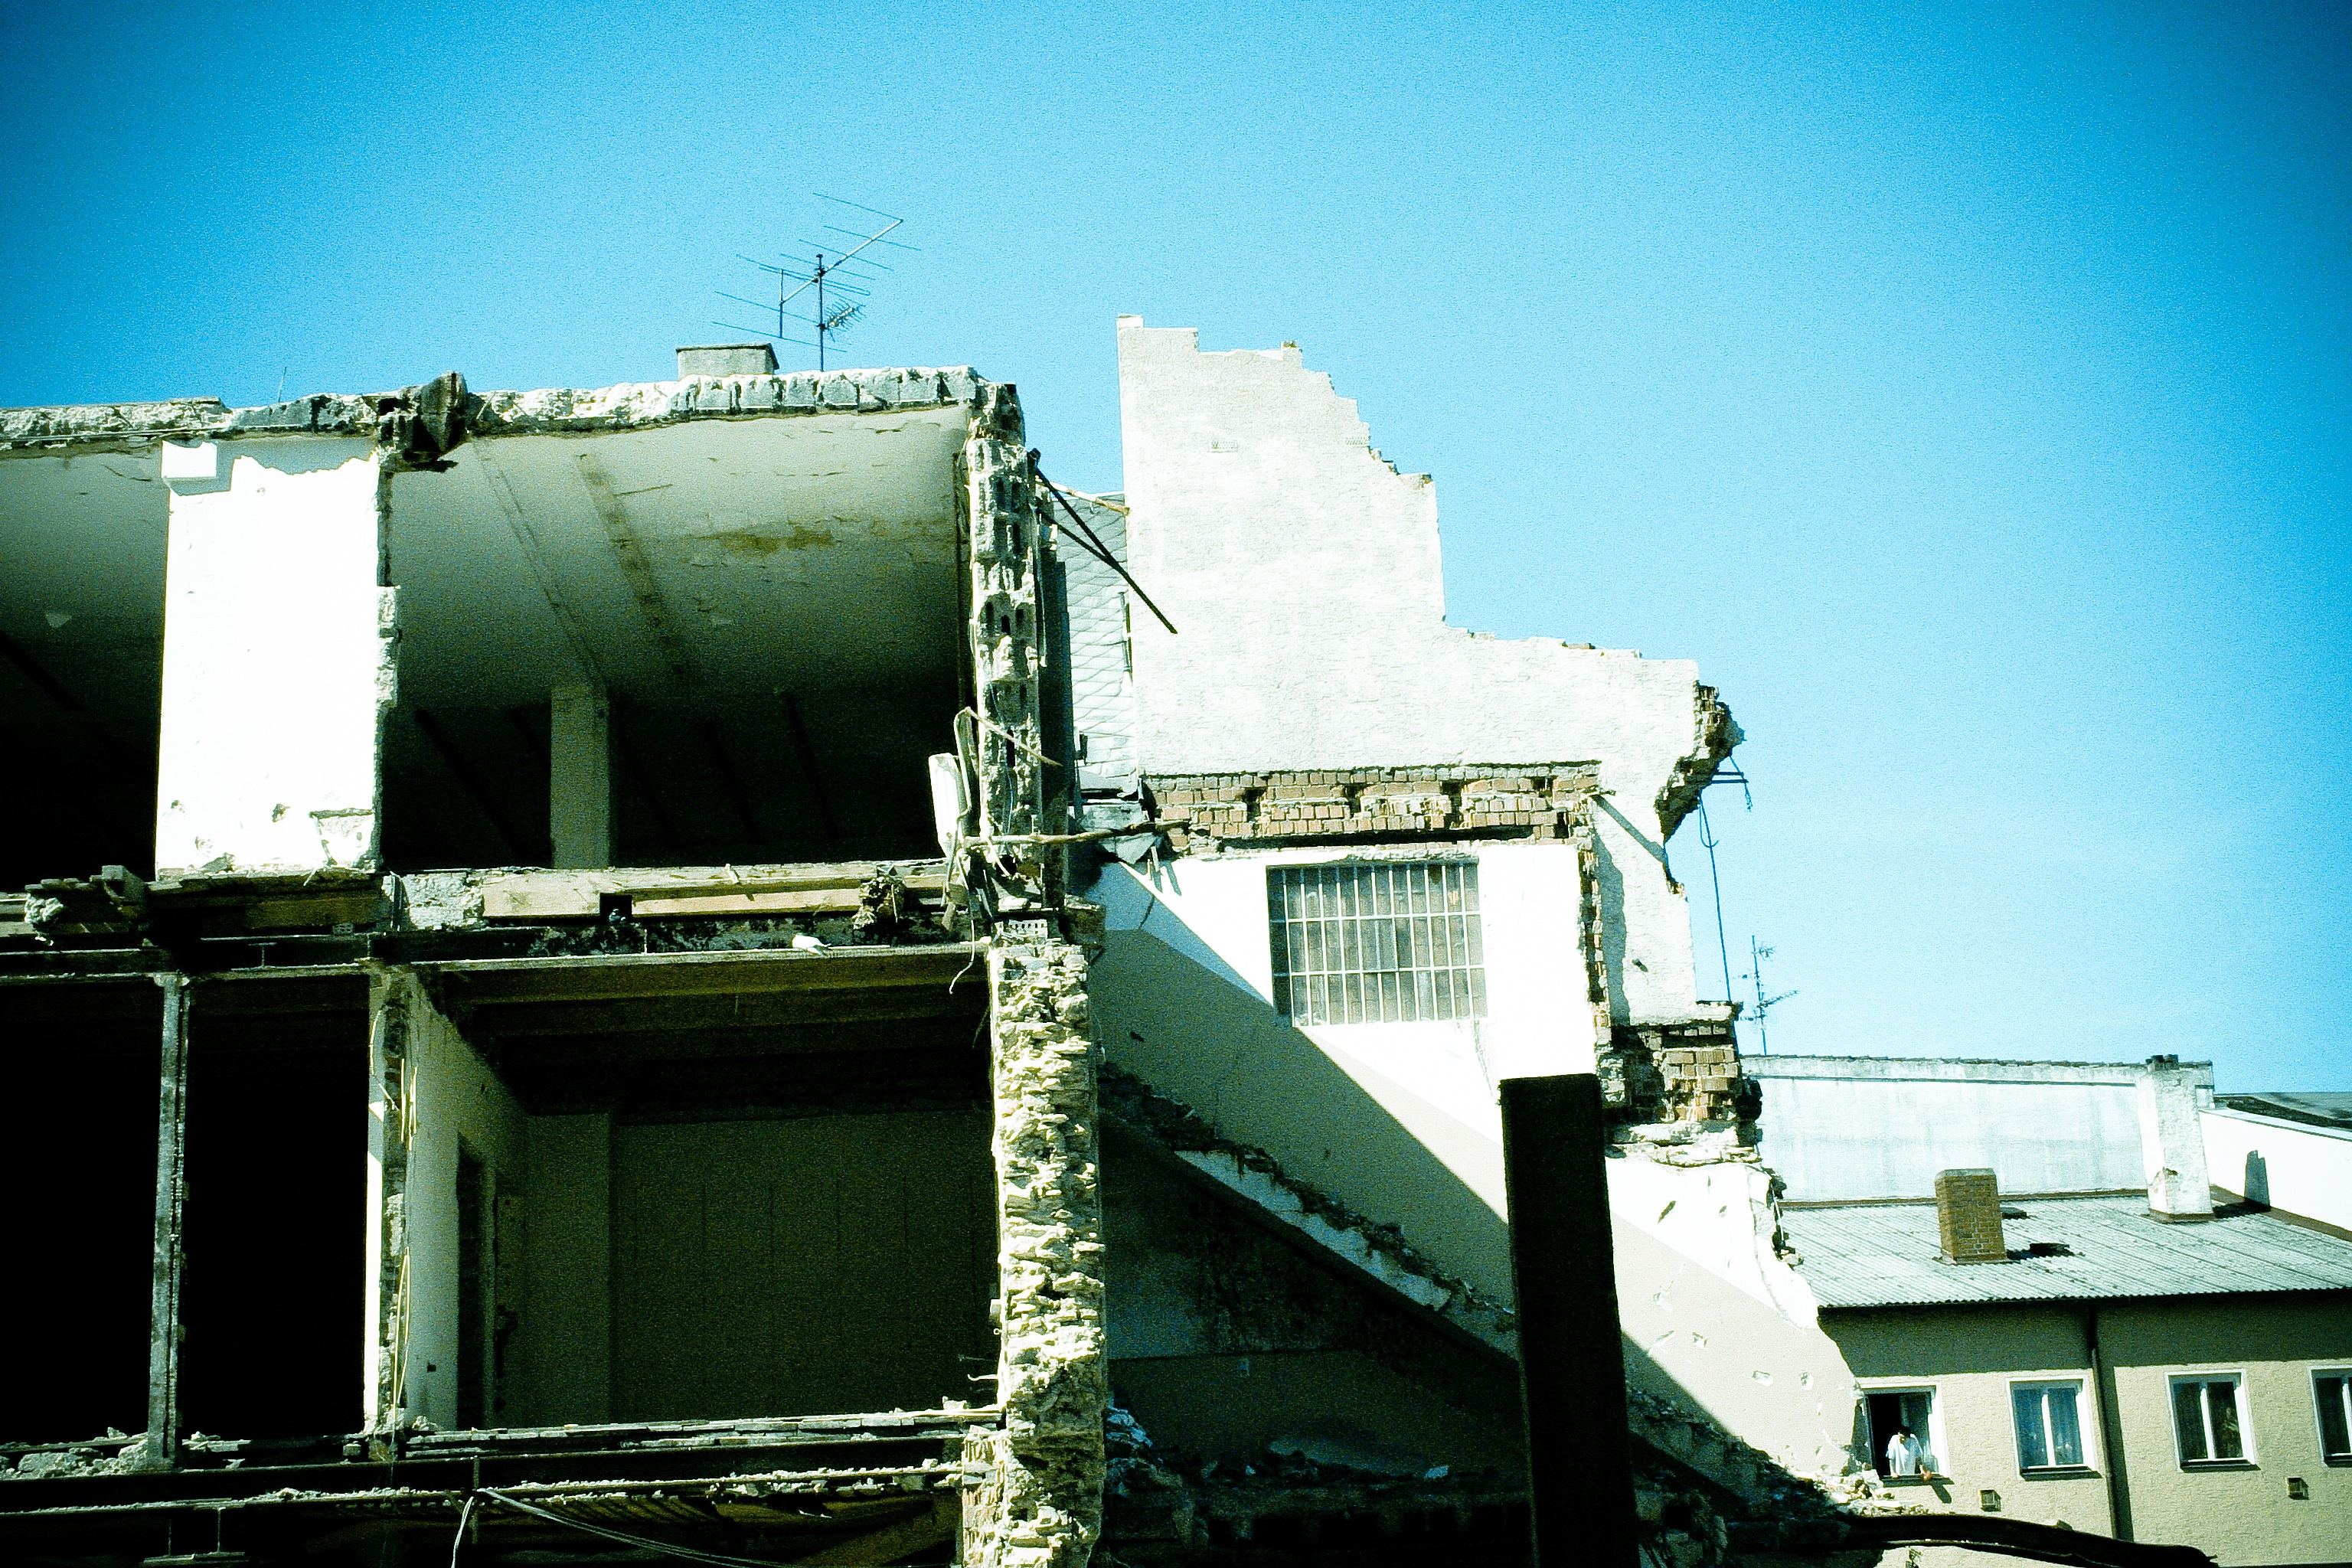
house, building, home, wall, broken, factory, industry, ruin, destruction, demolition, collapse, lapsed, demolished, run down, disassembly, building rubble, house demolition, urban area